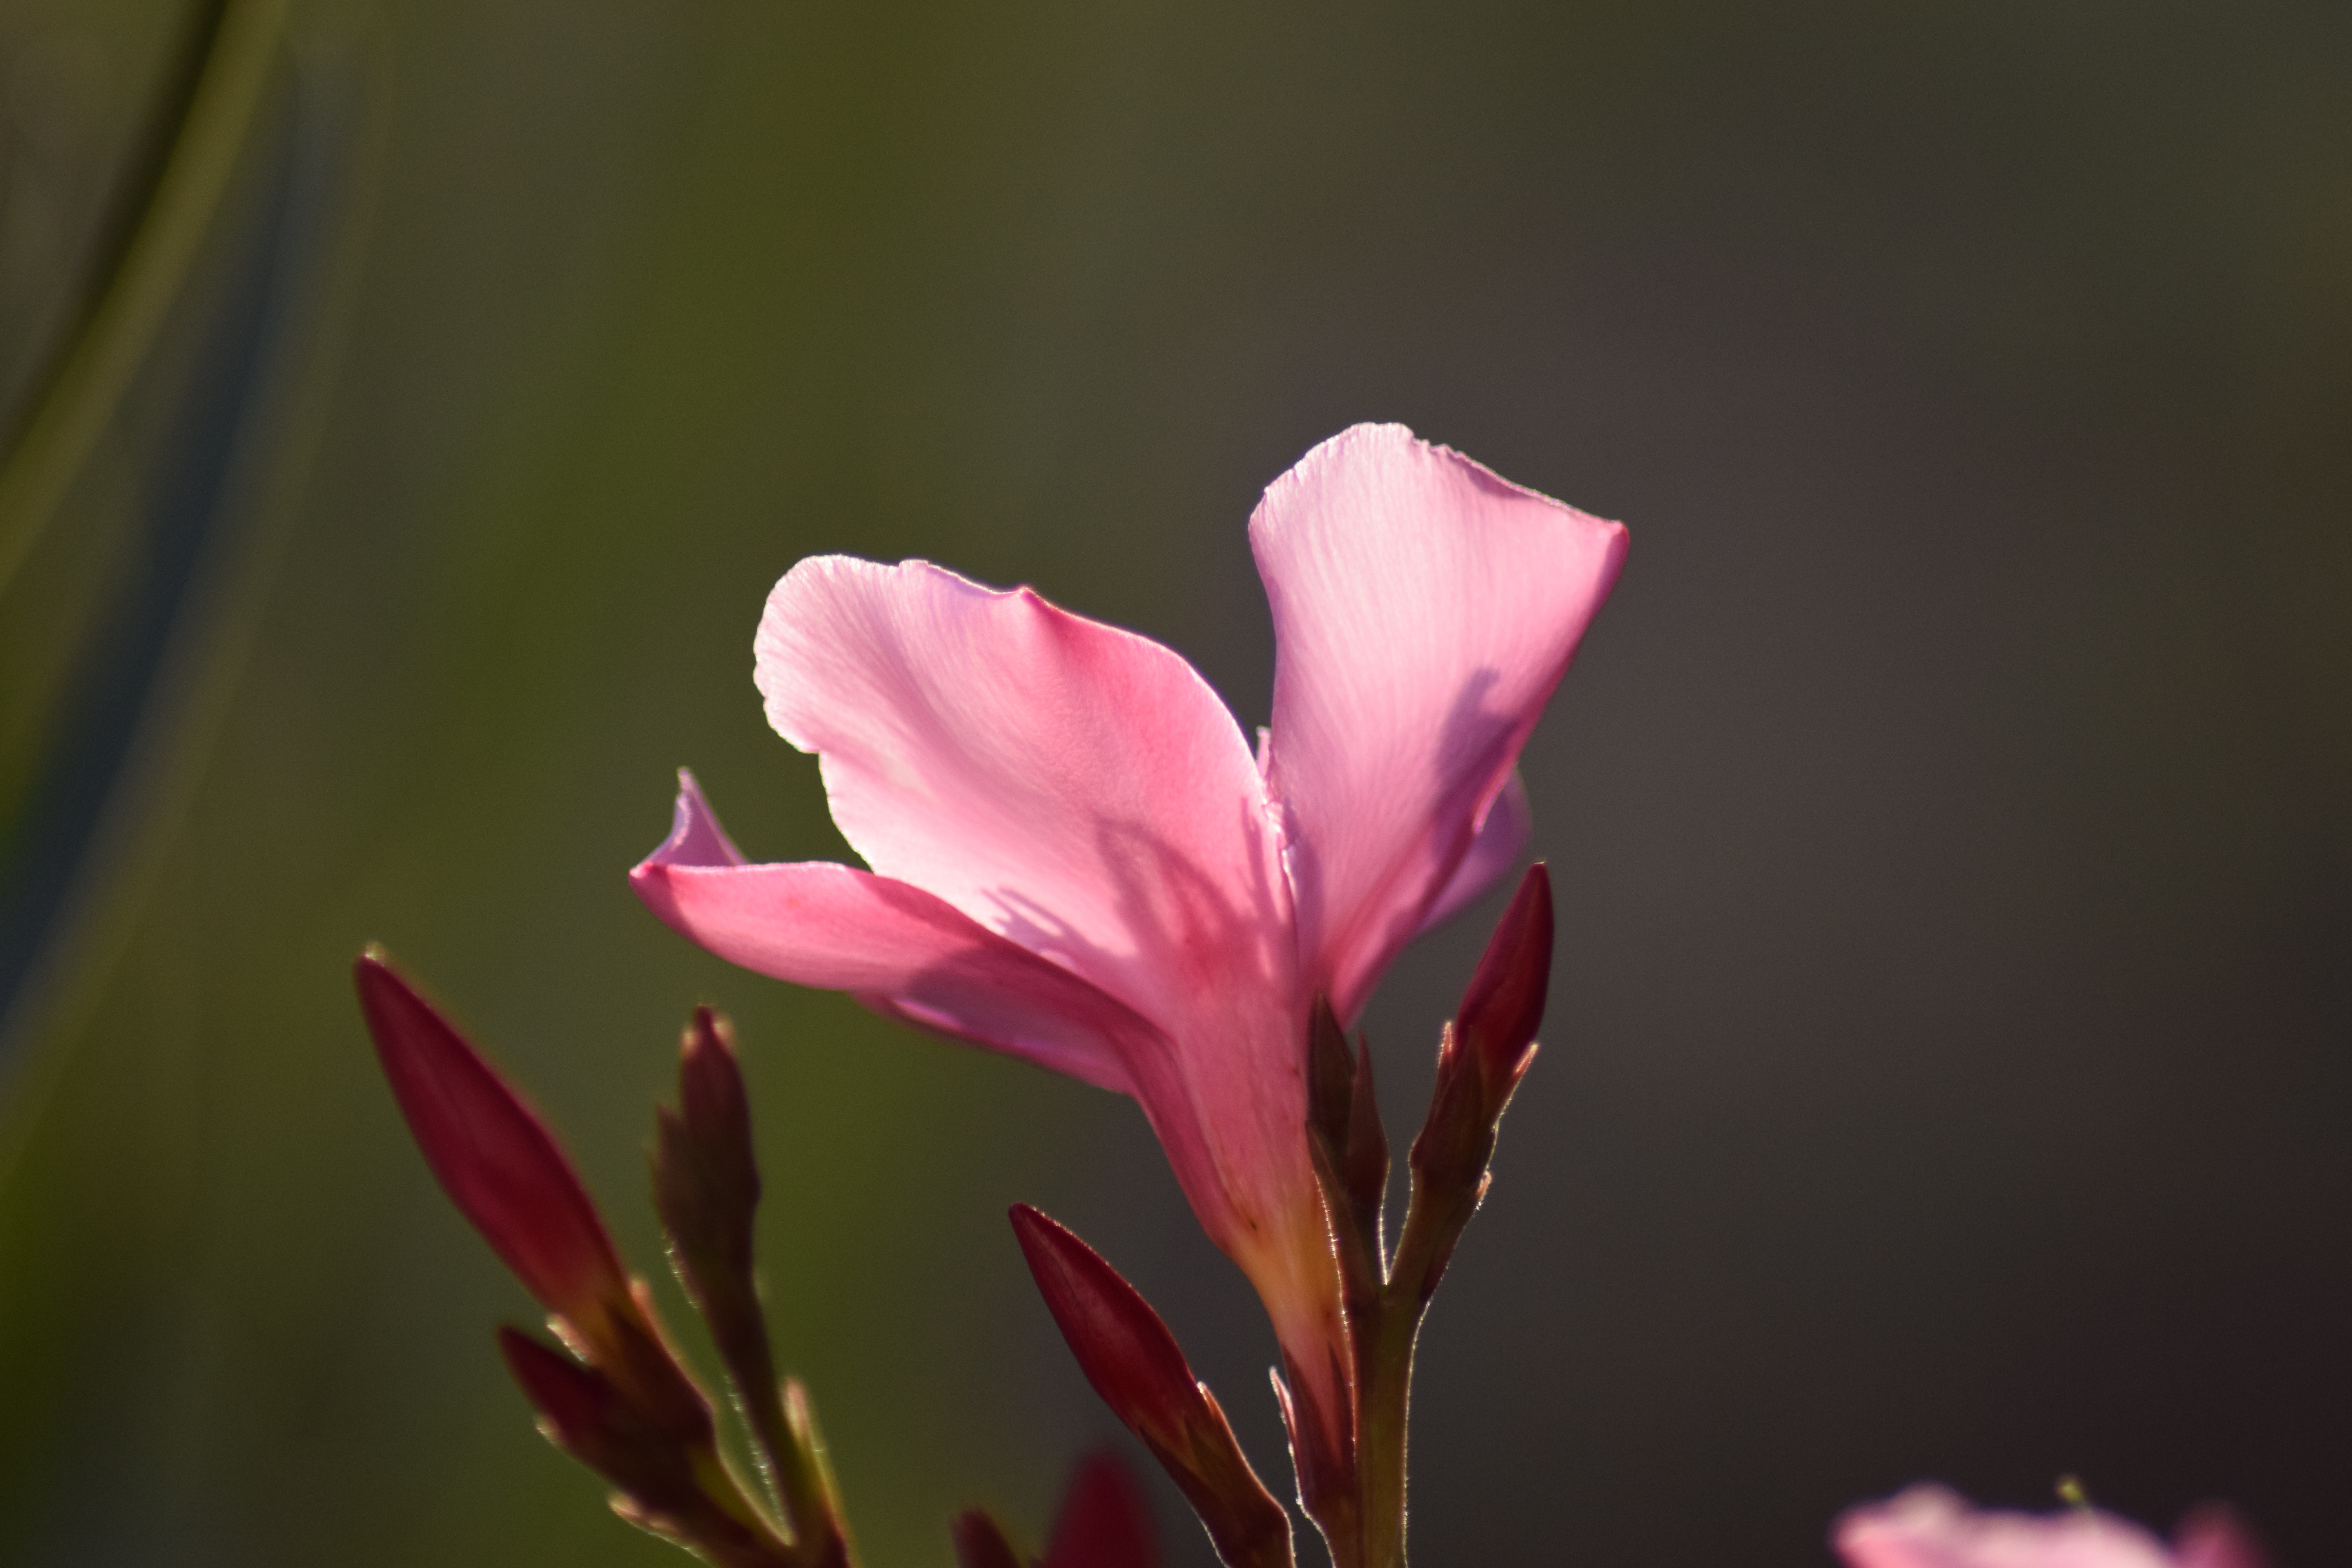
nature, blossom, plant, photography, leaf, flower, petal, bloom, red, macro, pink, close, flora, close up, bud, oleander, back light, macro photography, flowering plant, pale pink, plant stem, land plant